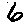
Label: 6